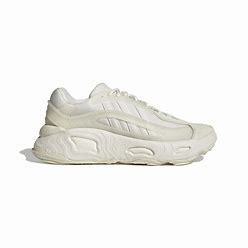
Brand: Adidas
Model: Oznova